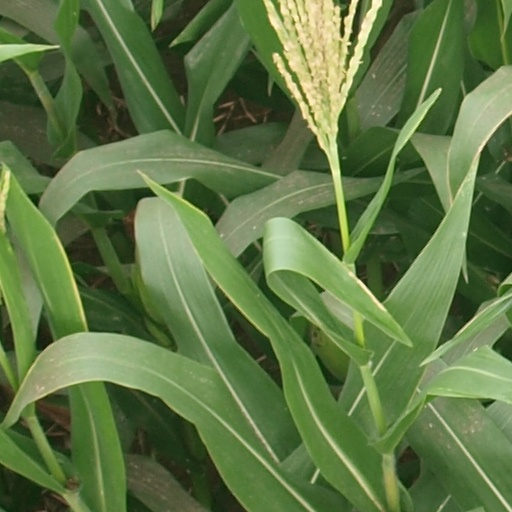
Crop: maize; corn